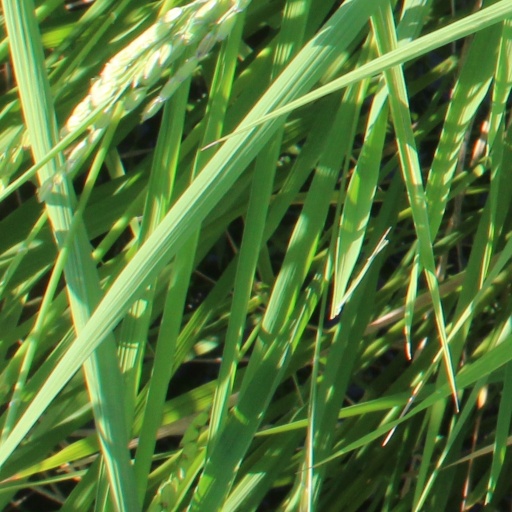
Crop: rice